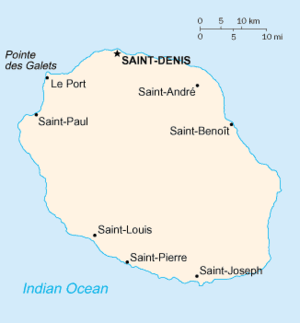
La campagne de l'île Maurice est une série d'opérations amphibies et navales menées par la Royal Navy contre les possessions de l'Empire français dans l'océan Indien, visant plus particulièrement l'archipel des Mascareignes. Cette campagne se solde par une victoire britannique incontestable, l'archipel étant entièrement conquis par leurs forces. Elle prend place durant les guerres napoléoniennes contre la Cinquième Coalition, entre l'été 1809 et l'été 1811.